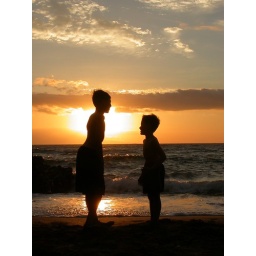
Sunset picture of my two boys playing on the beach in Maui, Hawaii.